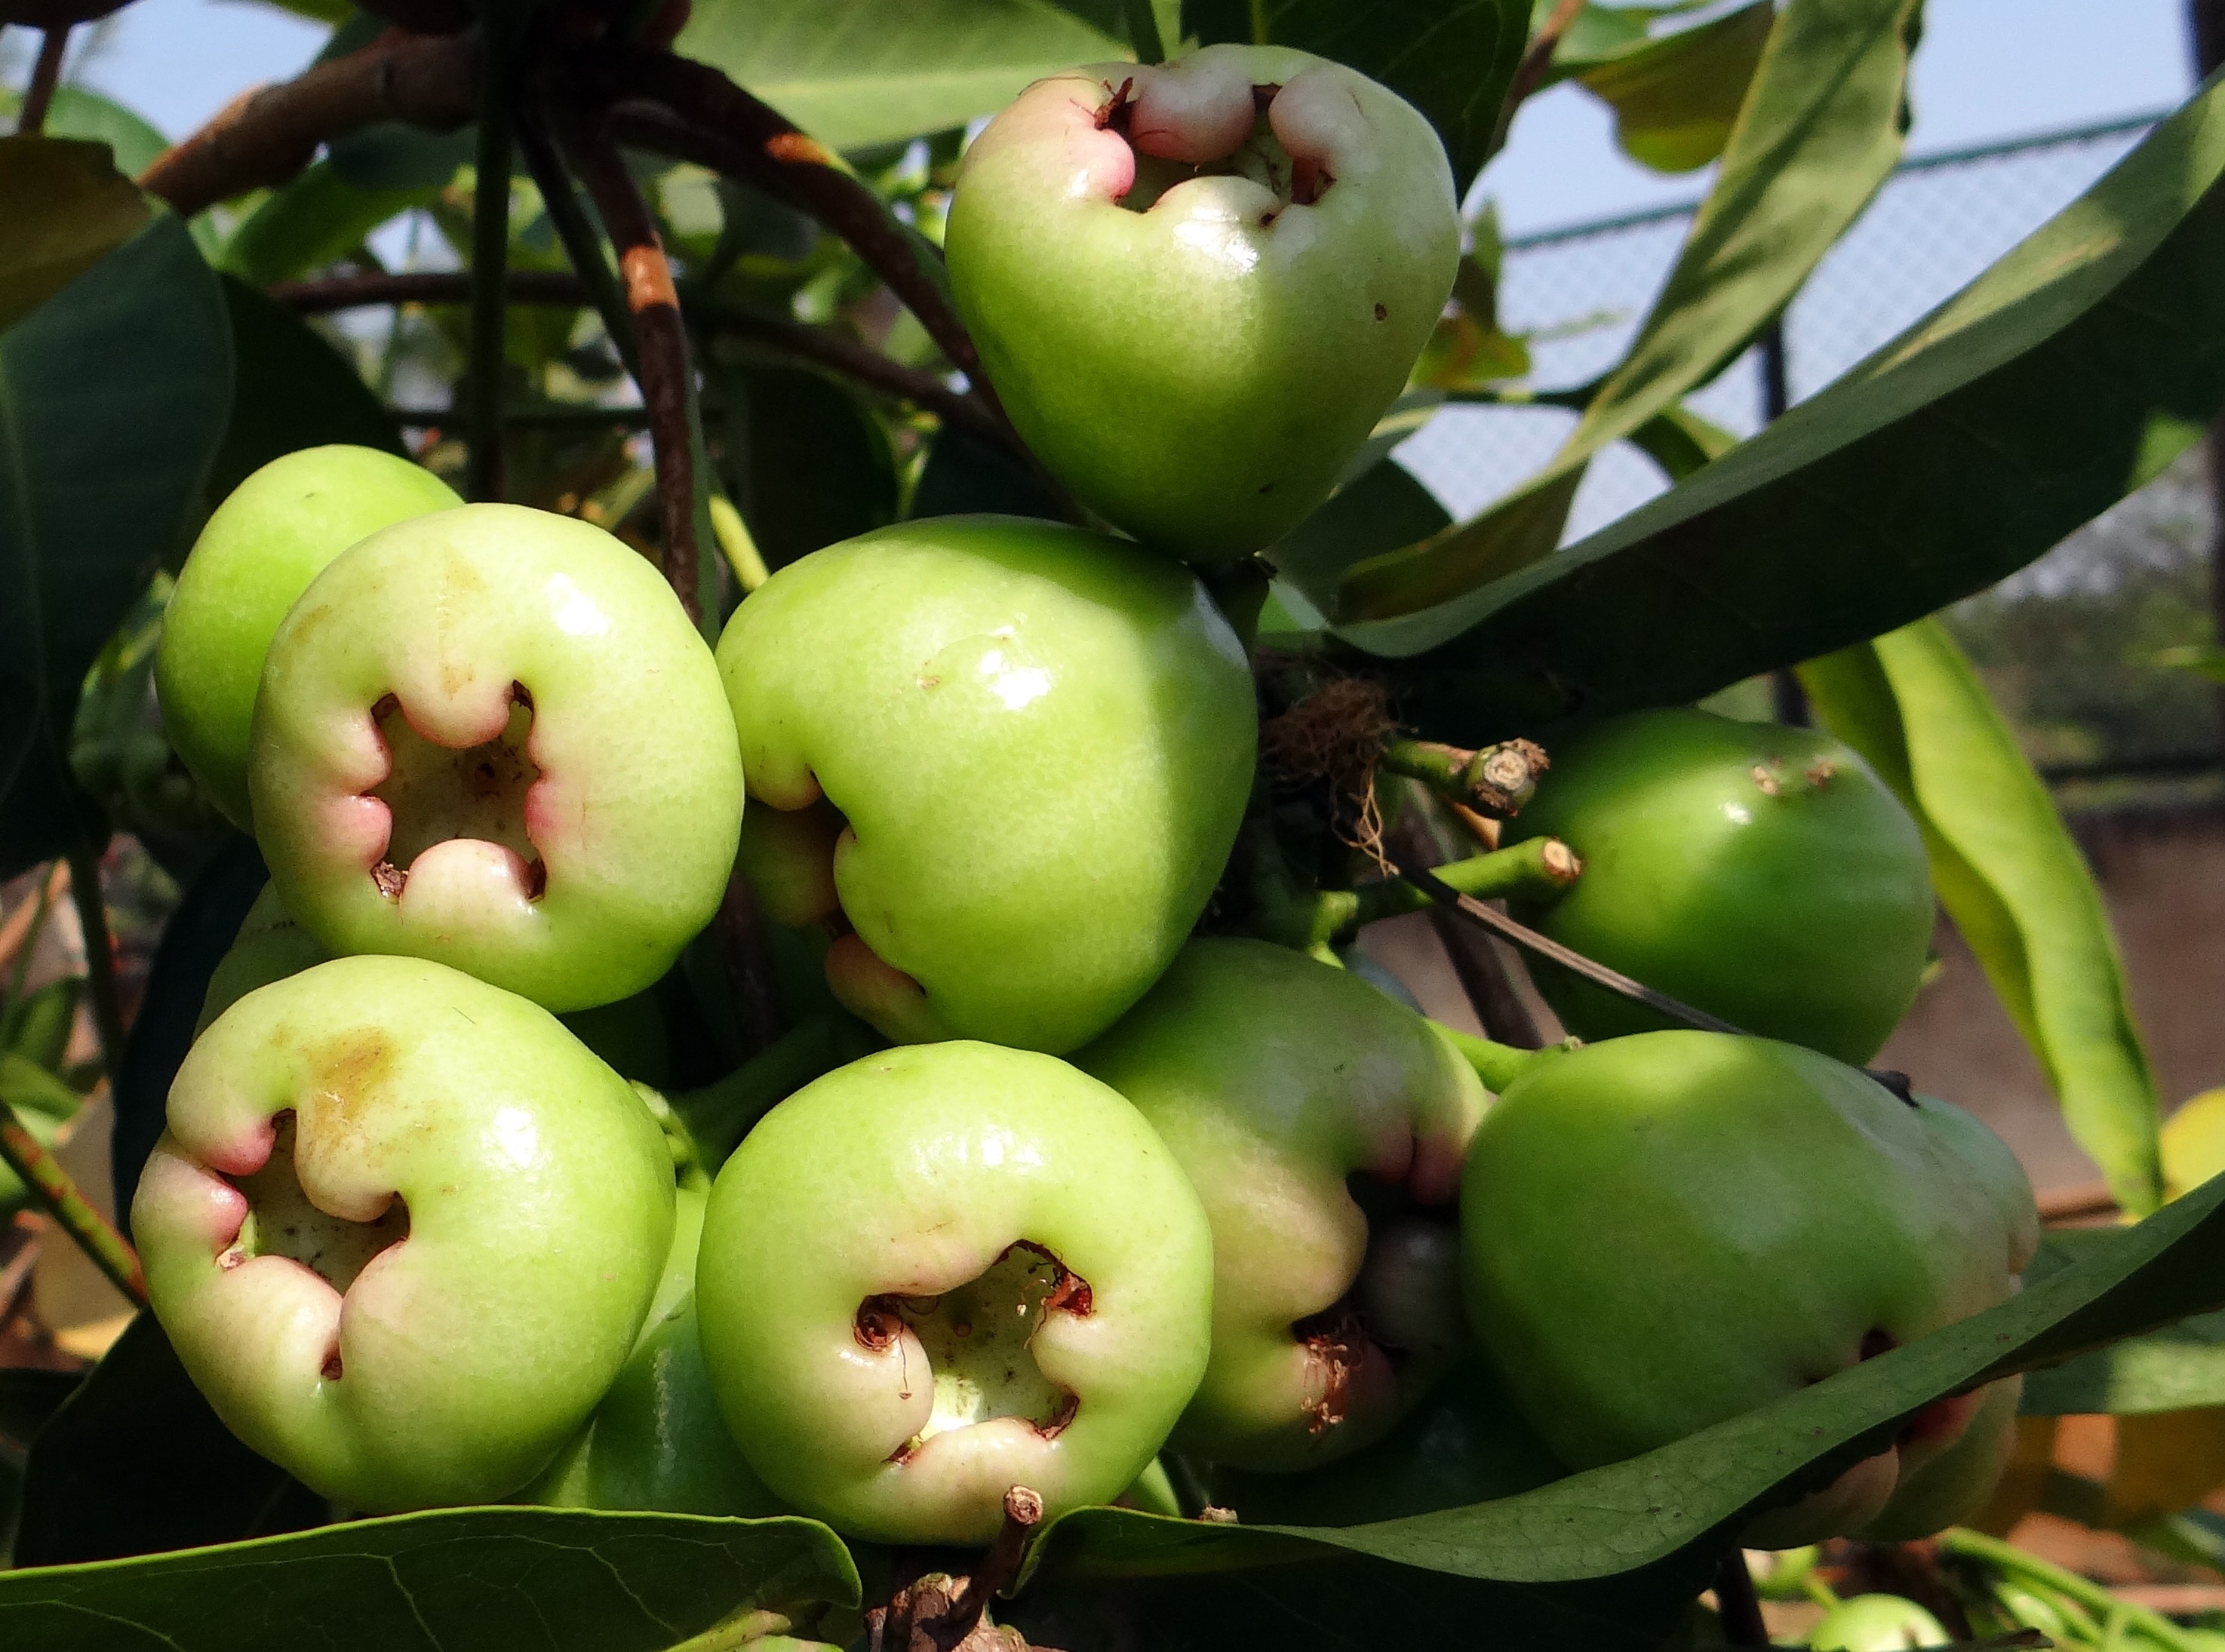
apple, plant, fruit, flower, food, green, produce, tropical, dharwad, india, flowering plant, rose family, acerola, malpighia, love apple, land plant, hardy kiwi, syzygium samarangense, eugenia javanica, wax apple, java apple, royal apple